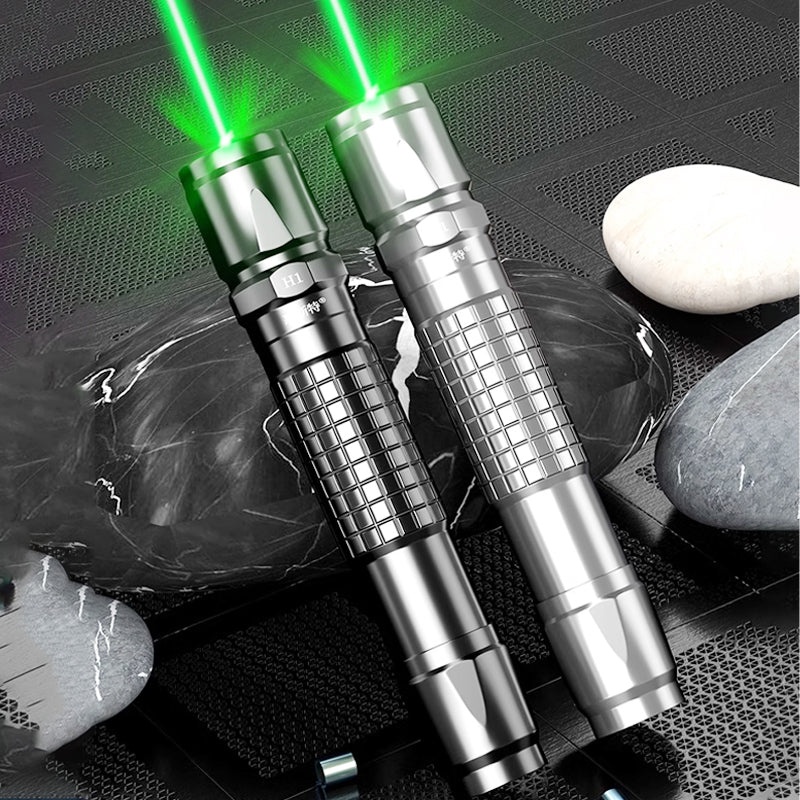
🔥Laserbrenner for farge
Lys opp omgivelsene dine med et fascinerende lysspill med vår fargemønstrede laserlommelykt. Denne innovative håndholdte enheten kombinerer toppmoderne laserteknologi med livlige fargemønstre for å skape fantastiske visuelle effekter som fenger og inspirerer både innendørs og utendørs. NØKKELFUNKSJONER FARGESTråle - Opplev et kaleidoskop av farger med vår fargemønstrede laserlommelykt. Denne lommelykten sender ut glødende lysstråler i en rekke ulike fargetoner, inkludert rødt, grønt, blått og mer. Enten du skal skape feststemning på en fest eller bare nyte en kveld under stjernene, vil de fargerike lysstrålene tilføre et snev av magi til enhver setting. FLERE MØNSTRE - Med en rekke dynamiske mønstre å velge mellom kan du skreddersy lysskjermen slik at den passer til enhver anledning. Fra virvlende virvler til geometriske former og abstrakte mønstre - de mange ulike mønstrene gir uendelige muligheter til å skape fengslende visuelle effekter som etterlater et varig inntrykk. LANG REKKEVIDDE - Fakkelen vår er designet for allsidighet og funksjonalitet, og har en lang rekkevidde som når langt unna. Enten du vil utforske naturen eller lyse opp et stort innendørsrom, gir den kraftige strålen optimal synlighet og dekning slik at du enkelt kan se og bli sett. AVTAKBART HODET - For ekstra bekvemmelighet og fleksibilitet er lommelykten utstyrt med et avtakbart hode, slik at du enkelt kan bytte mellom ulike linser og design. Denne modulære designfunksjonen øker lommelyktens allsidighet og gjør at du kan tilpasse lysstyrken etter dine preferanser og behov. NON-SLIP GRIP - Lommelykten vår er designet for komfort og kontroll, og har et sklisikkert grep som gir et godt grep selv under våte eller glatte forhold. Enten du navigerer i ulendt terreng eller bare trenger et pålitelig grep under langvarig bruk, gir den teksturerte overflaten en tillitvekkende stabilitet for en uanstrengt lysopplevelse. SPESIFIKASJON Farge: Lilla lys, rødt lys, grønt lys, blått lys, lilla lys + 5 mønstre, rødt lys + 5 mønstre, grønt lys + 5 mønstre, blått lys + 5 mønstre Materiale: Kobber + aluminium Bølgelengde: 450 nm Effekt: 100 W Rekkevidde: 500-10000 Driftsspenning ：DC3,7V Driftstemperatur ： 0-35 ℃ Dimensjon: 23mm*225mm Vekt: 56 g (uten batteri) PAKKEN INKLUDERER. 1× laserlys med fargemønster BEMERKNINGER Tillat 2-3 cm feil på grunn av manuell måling. Forsikre deg om at du ikke har noe imot dette før du kjøper. Fargene kan avvike fra virkeligheten på grunn av forskjeller mellom dataskjermer.
Brand: leiates
Category: Arts & Entertainment > Party & Celebration > Special Effects > Special Effects Lighting > Laser Lights